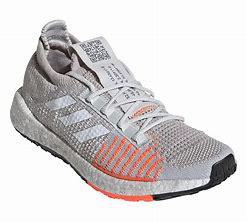
Brand: Adidas
Model: Pulseboost HD